Reach Out and Read

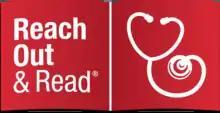
Reach Out and Read logo

Reach Out and Read, Inc. (ROR) is a US nonprofit organization that promotes reading.